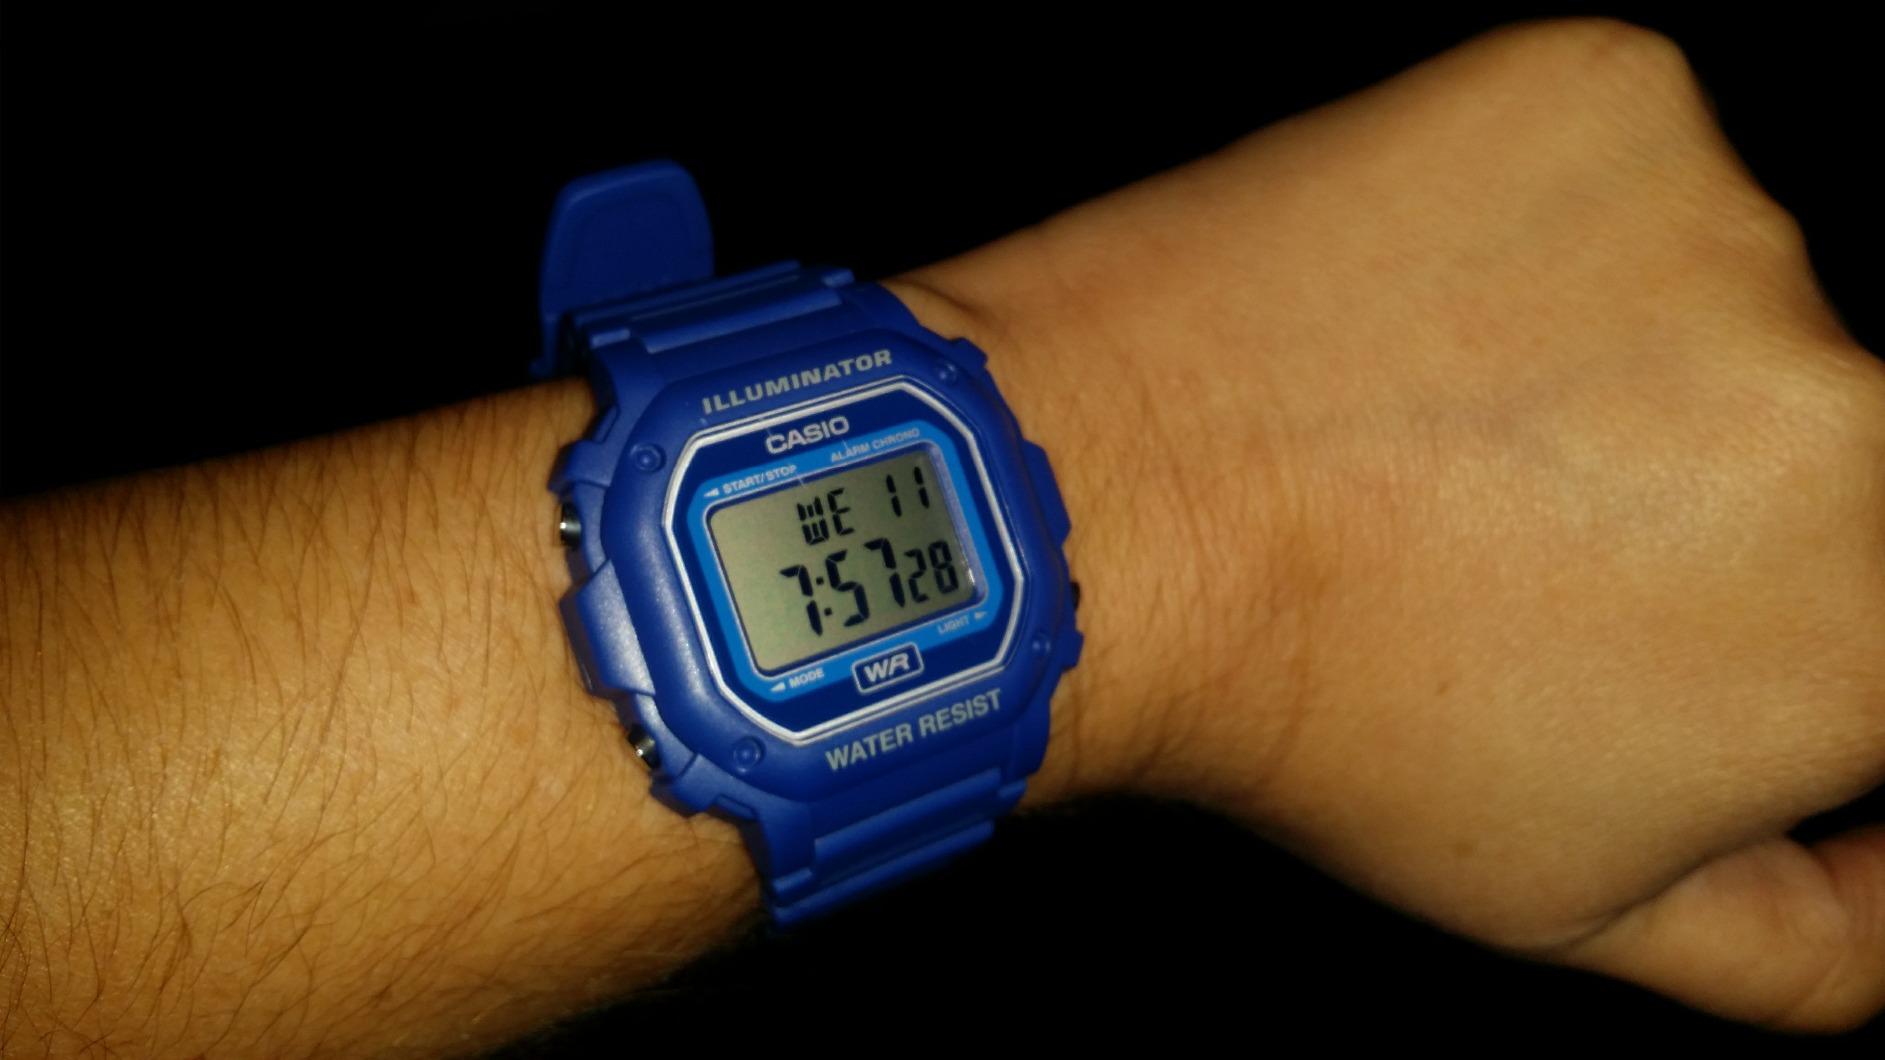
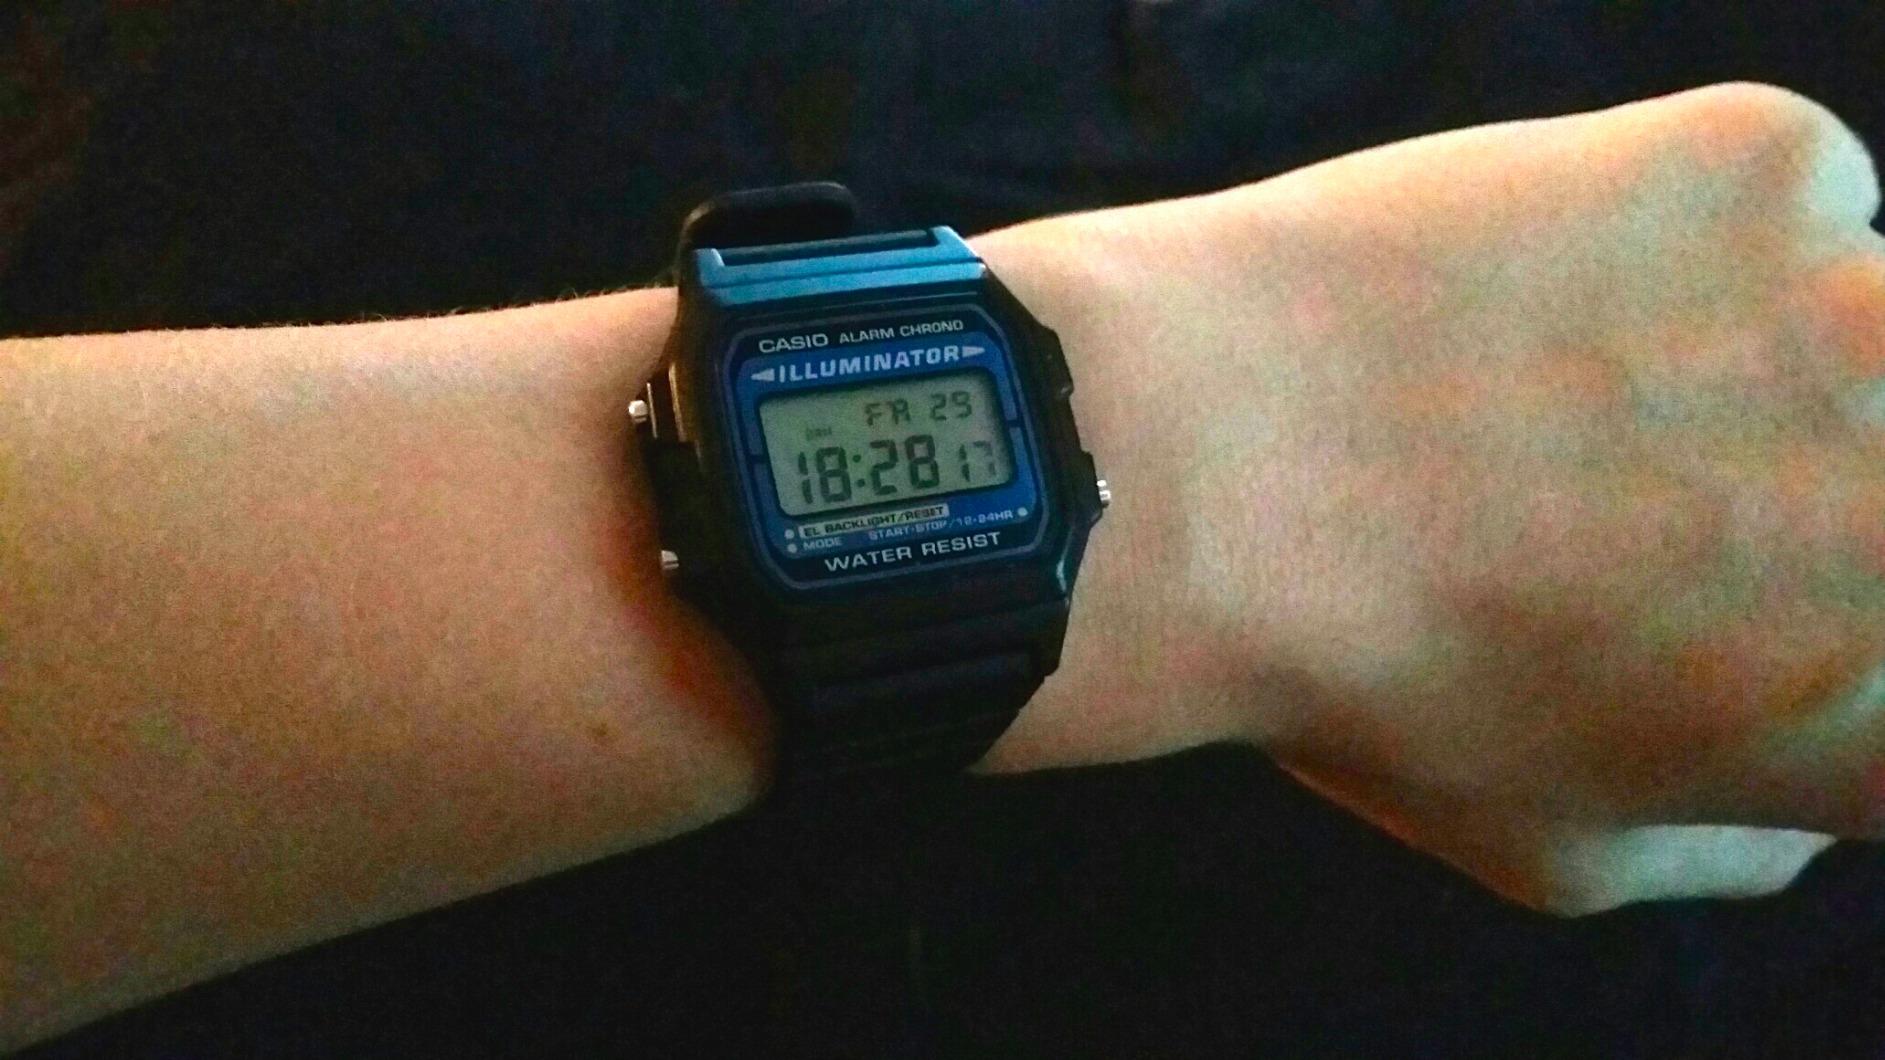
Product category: accessories_watch
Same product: no